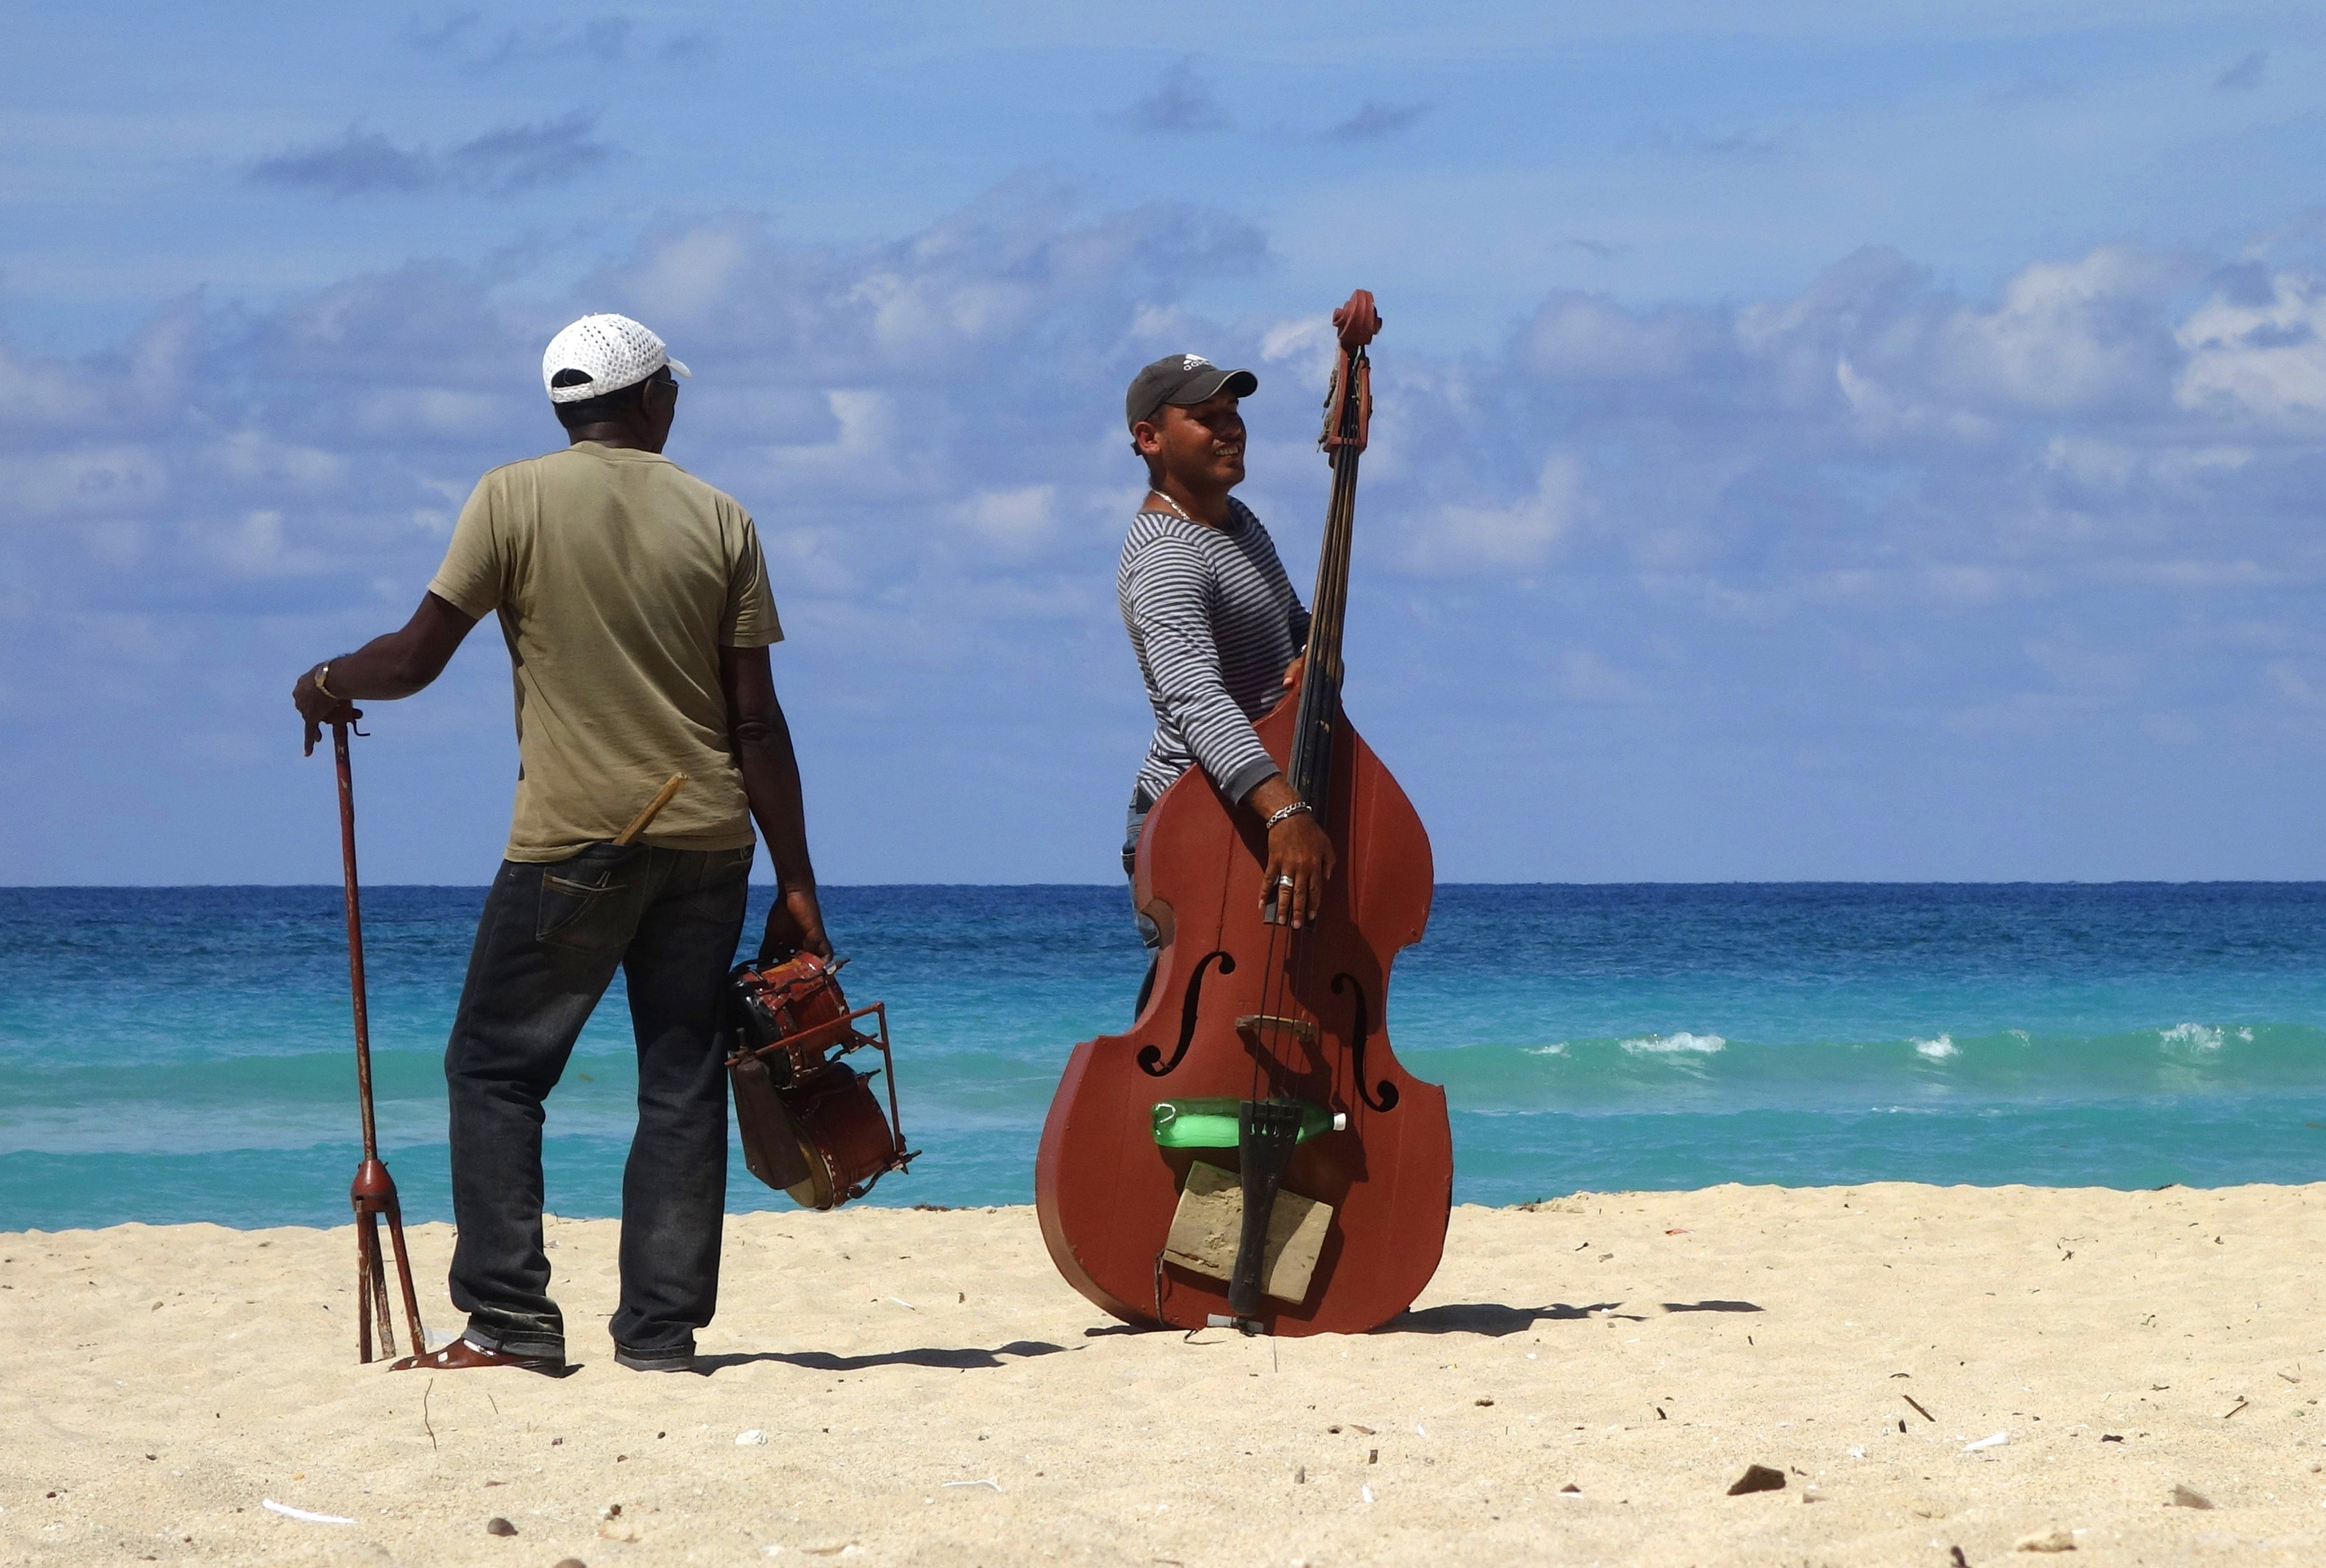
sea, sand, beach, summer, blue, ocean, sky, sun, artists, musicians, musician, walking, instruments, musical instruments, guitar, drums, bongos, bass, trumpet, straw hat, people, band, group, men, friends, sexy, cool, black skin, people of colour, dance, music, salsa, rumba, joy of life, party, beach club, cocktail, entertainment, concert, performance, holidays, vacation, latin america, caribbean, mexico, tropical, exotic, island, paradise, africa, black lives matter, tourism, human, shore, fun, coast, adaptation, travel, leisure, recreation, landscape, cuba, havanna, musical instrument, violin family, string instrument, bowed string instrument, coastal and oceanic landforms, plucked string instruments, string instrument accessory, People in nature, musical instrument accessory, music artist, Band plays, azure, People on beach, artist, holiday, double bass, tololoche, cellist, violone, folk instrument, classical music, tropics, sun hat, cello, shoal, Indian musical instruments, bass violin, street performance, singing sand